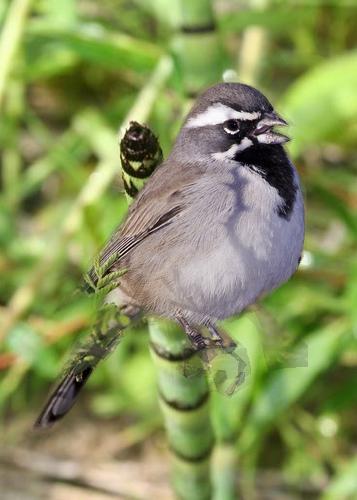
Bird species: Black_throated_Sparrow
Bird type: landbird
Background: land